Paul Revere

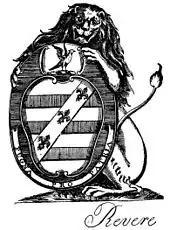
Revere Coat-of-Arms engraved by Paul Revere

While Revere struggled as a merchant, his success as a silversmith enabled him to pursue and leverage more advanced technological developments for the purposes of mass production. For example, rolling mills greatly improved the productivity of his silver shop and enabled his business to move further away from manufacturing high-end customized products in order to focus instead on the production of a more standardized set of goods. In the 18th century, the standard of living continuously improved in America, as genteel goods became increasingly available to the masses. Revere responded particularly well to this trend because his business was not solely manufacturing custom, high end purchases. Smaller products like teaspoons and buckles accounted for the majority of his work, allowing him to build a broad customer base.